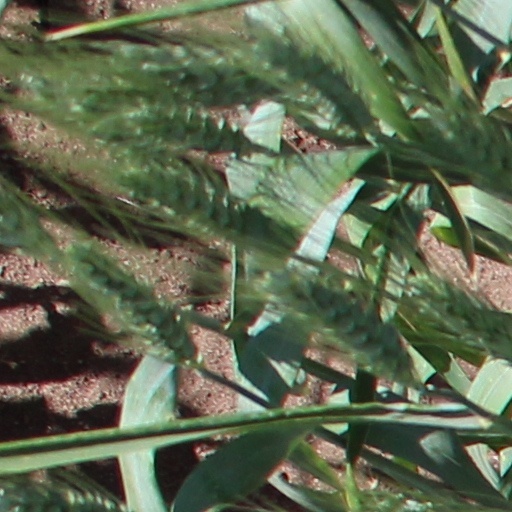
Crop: wheat